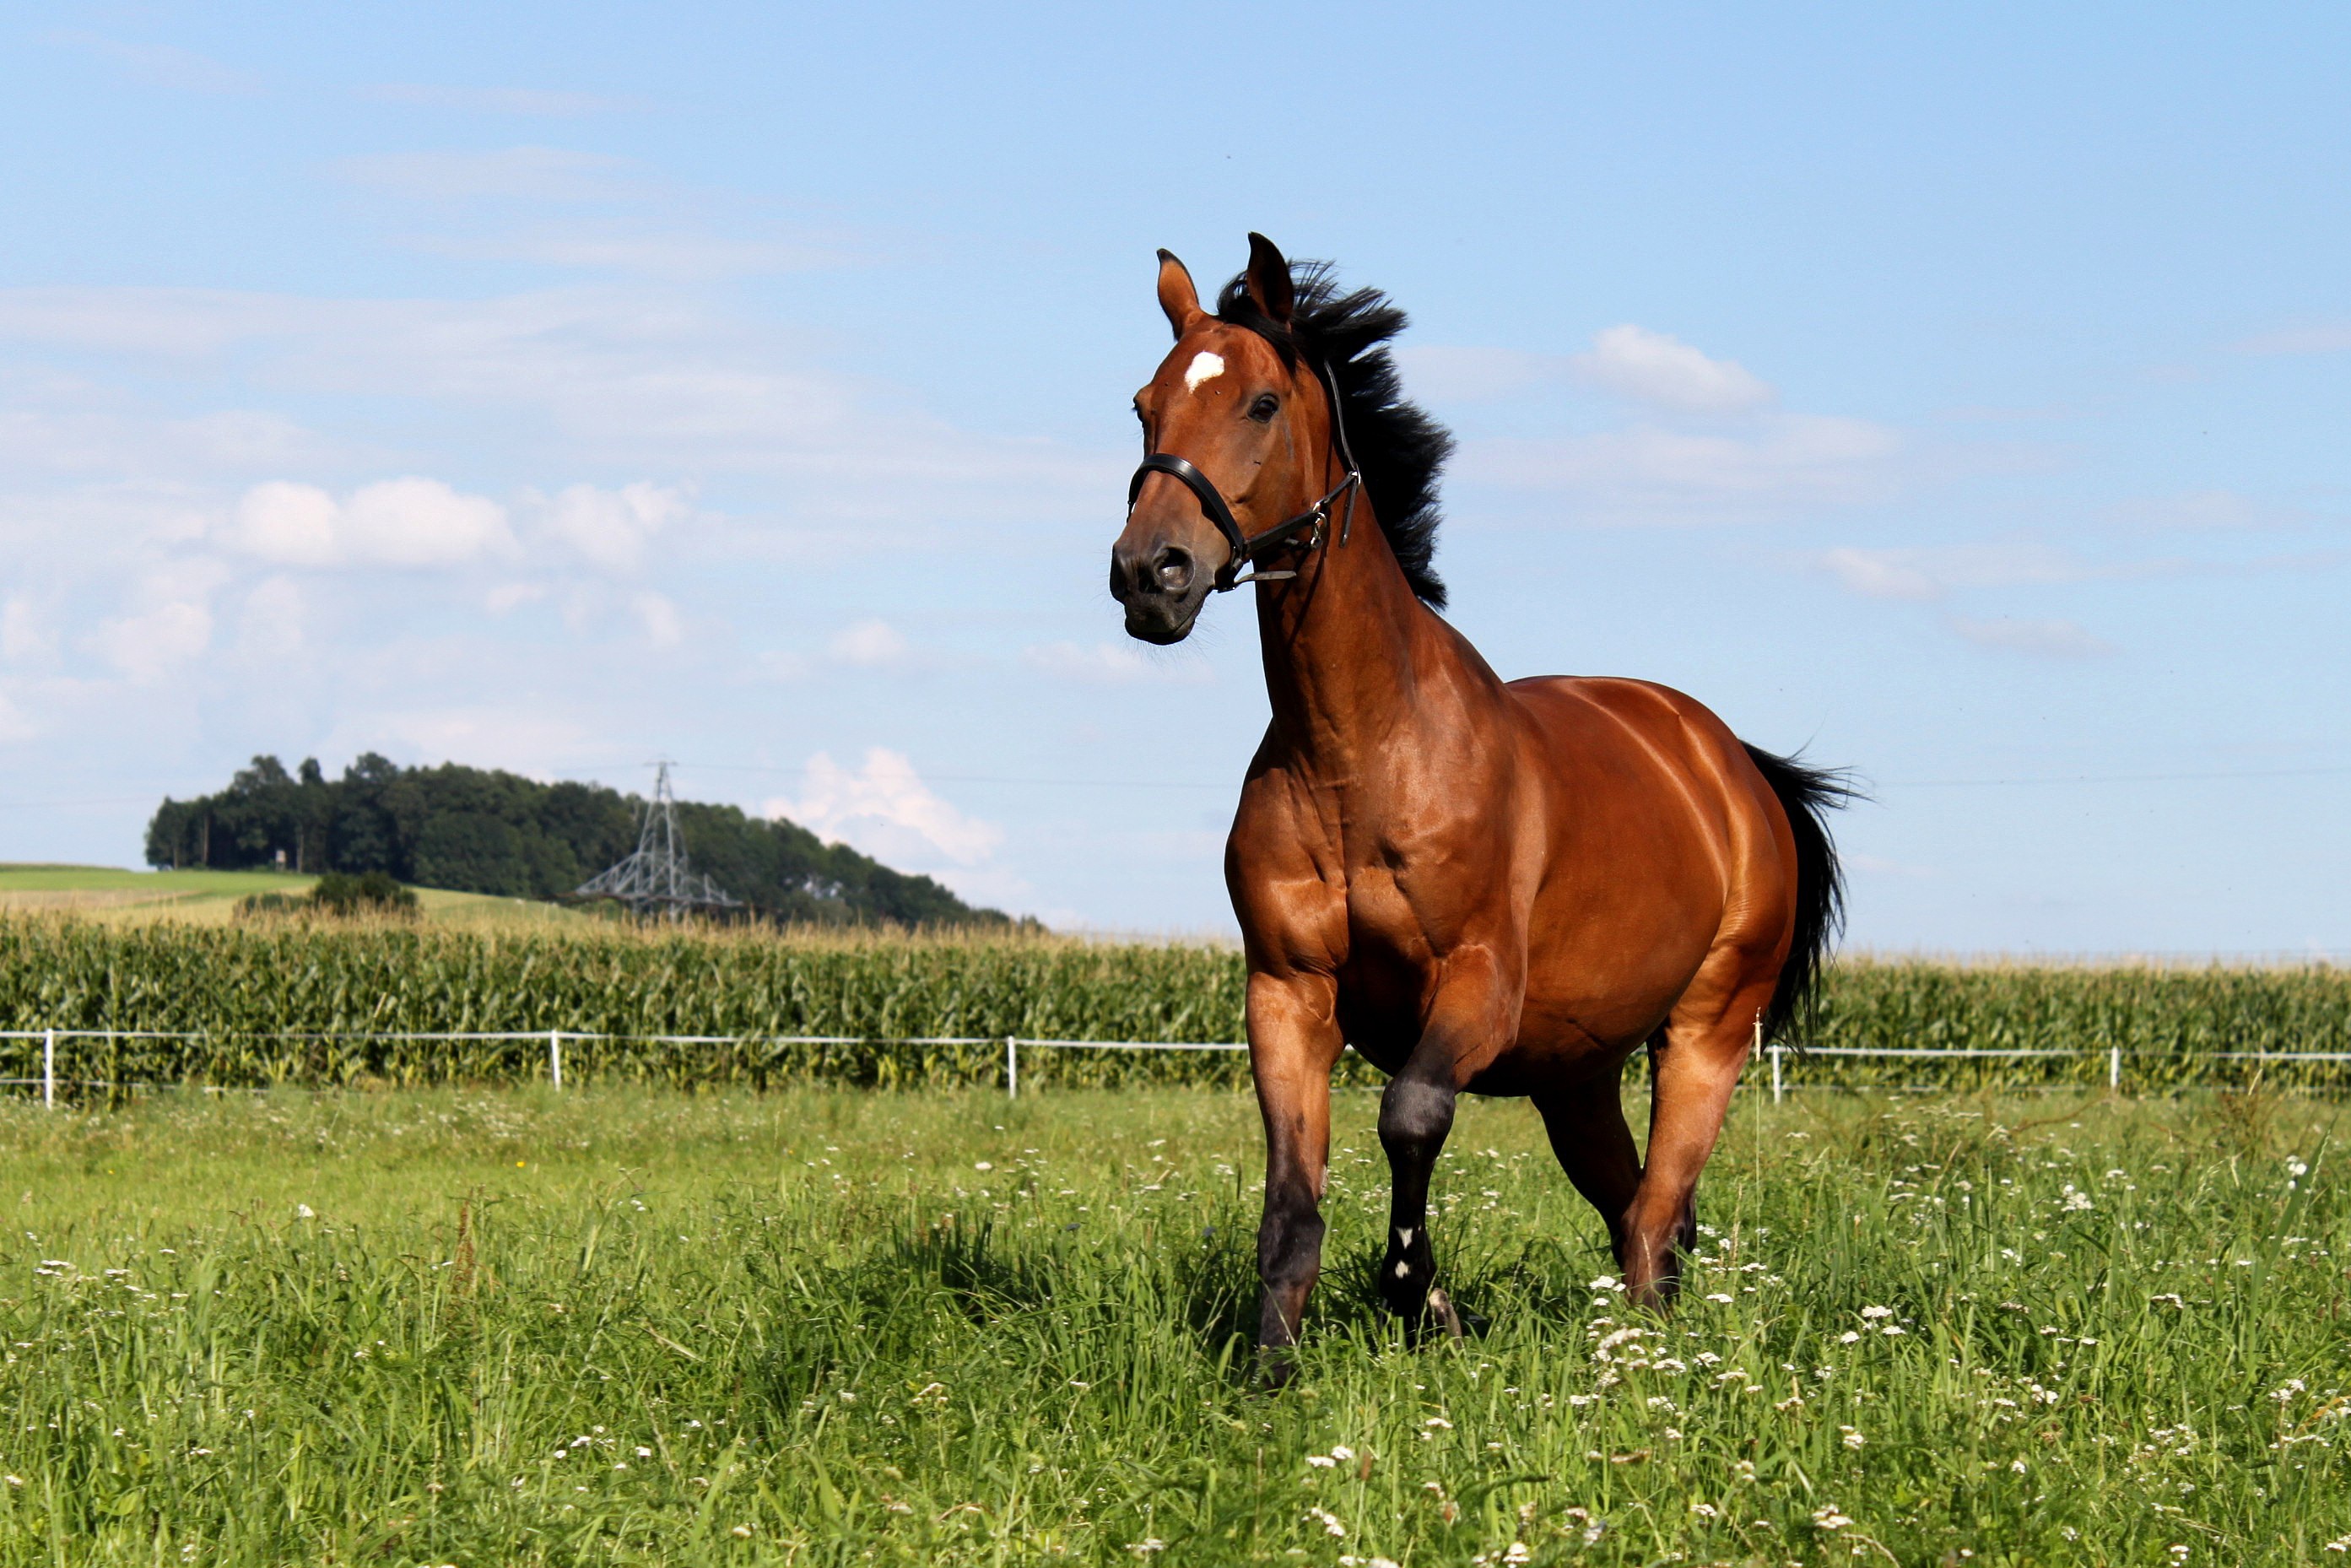
meadow, prairie, pasture, grazing, ranch, horse, mammal, stallion, mane, grassland, mare, gallop, equestrianism, eventing, trail riding, horse like mammal, mustang horse, english riding